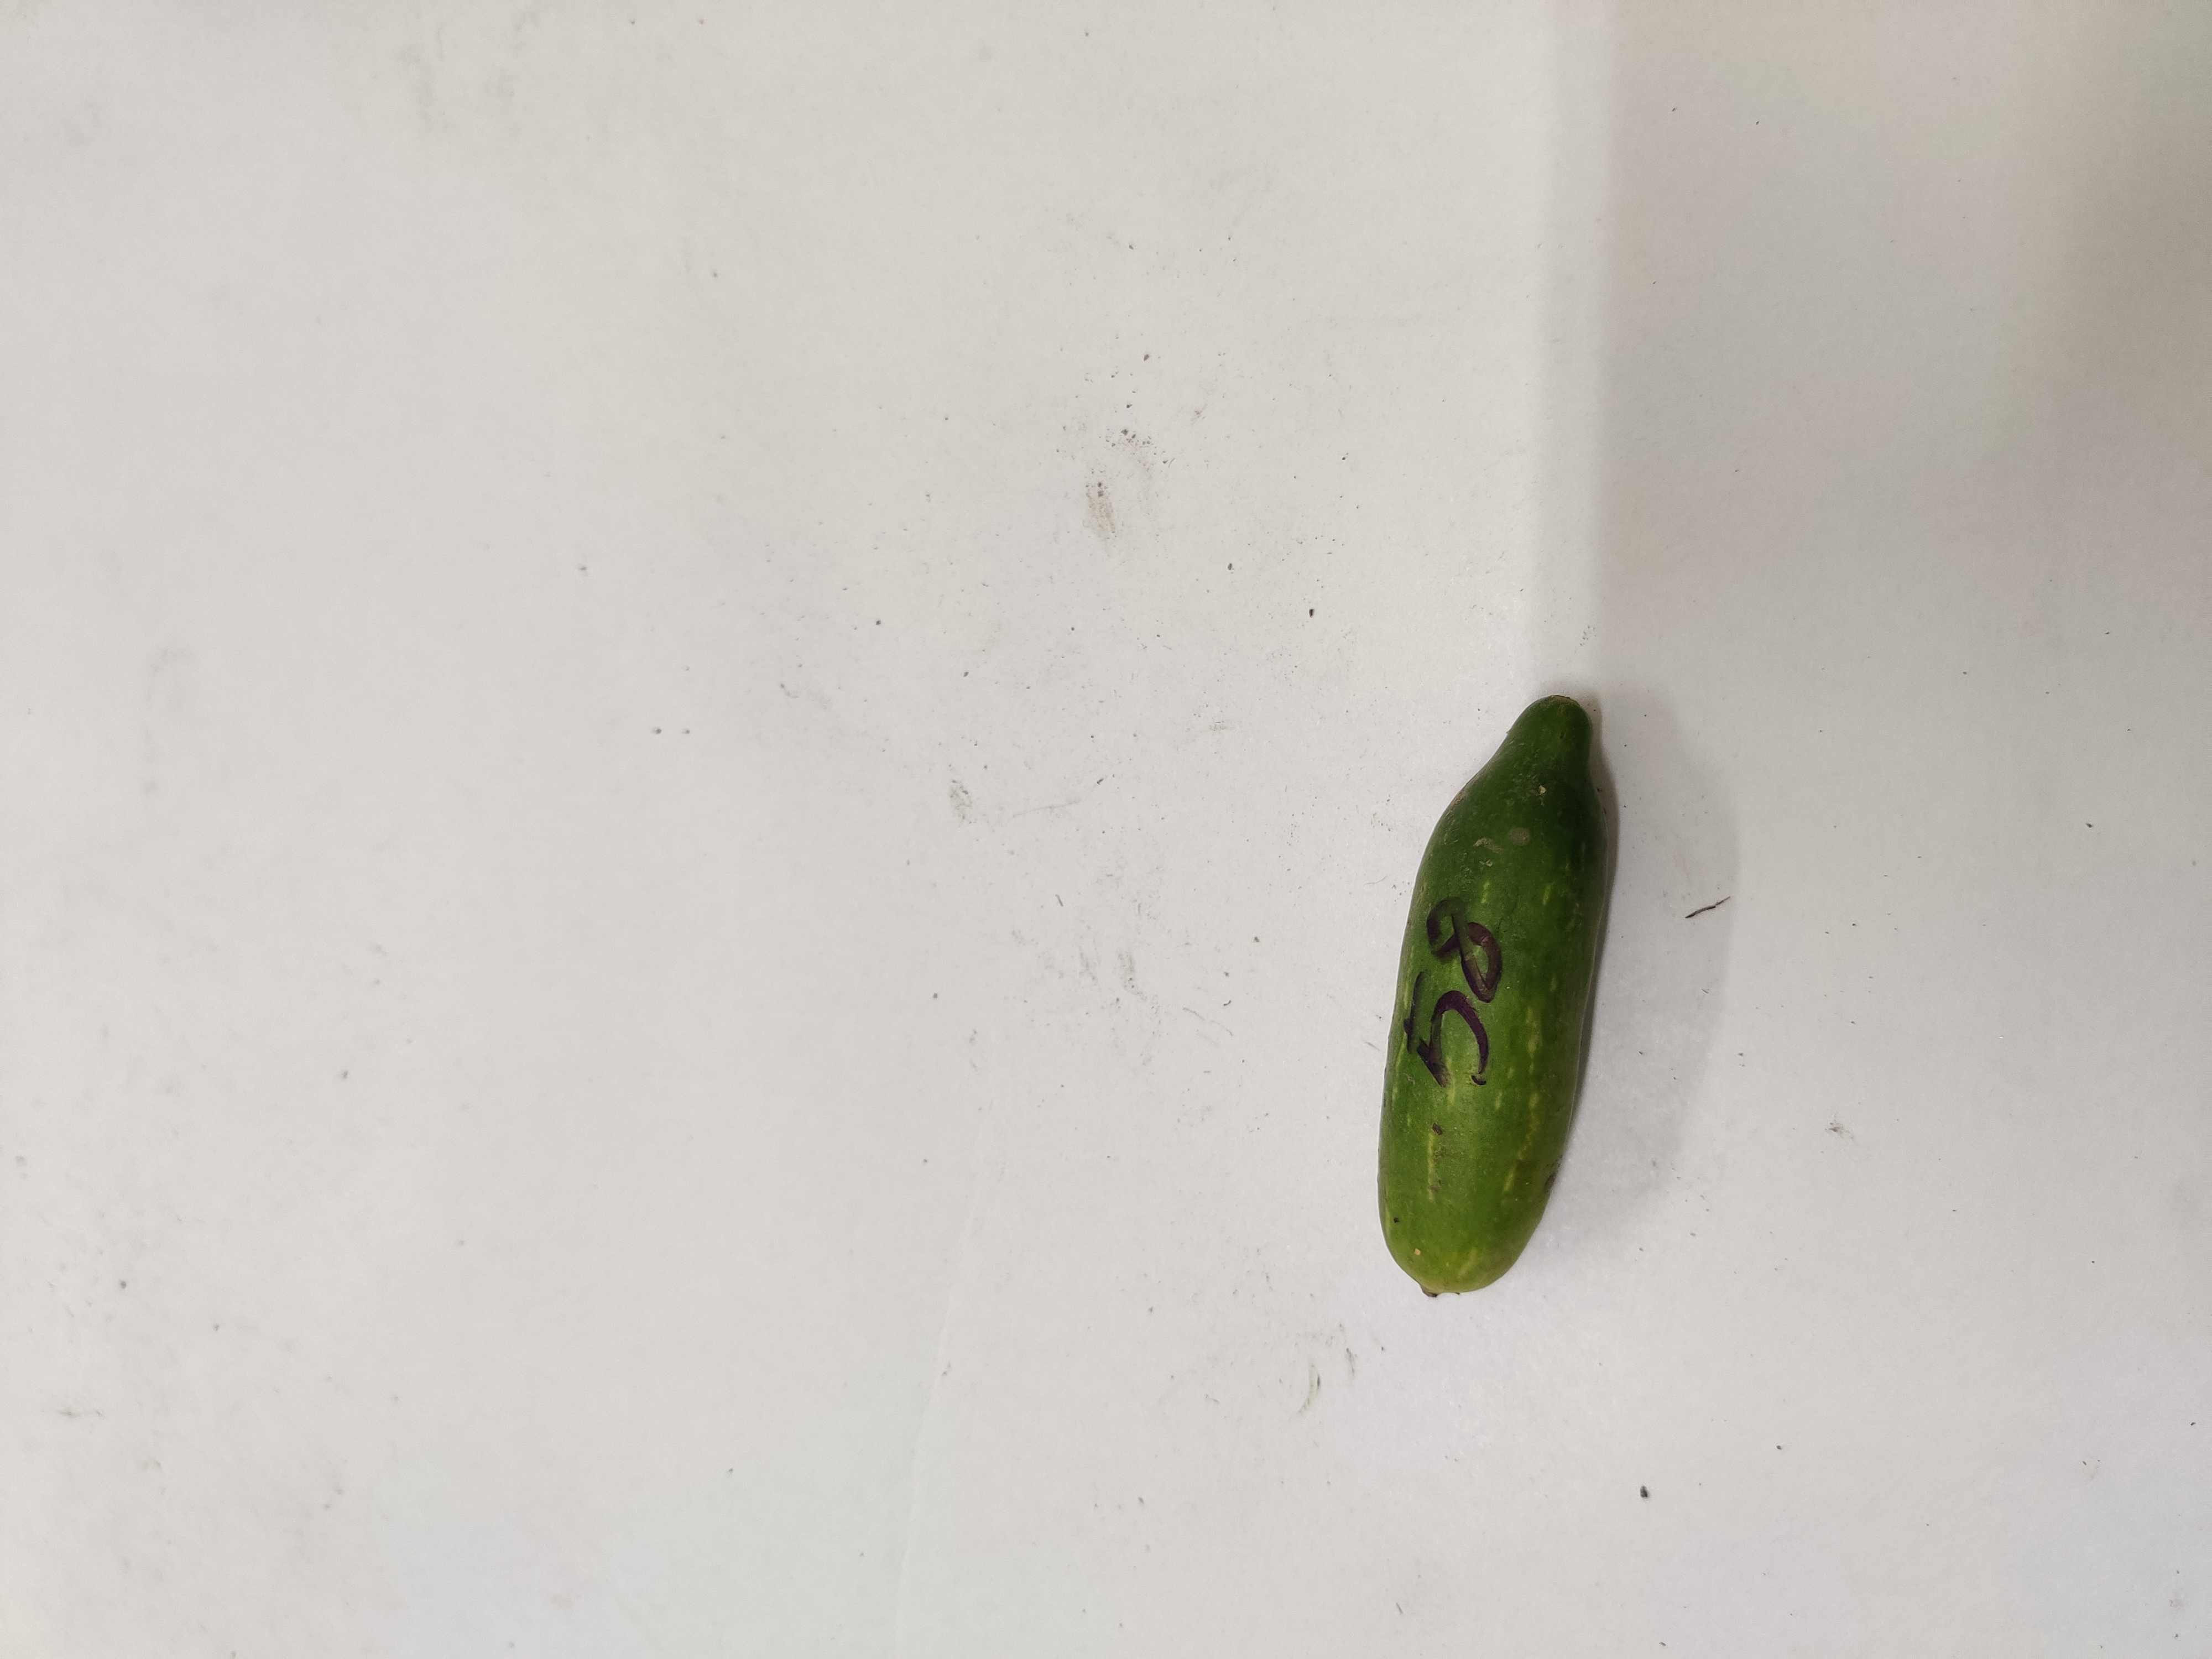
Crop: Ivy Gourd
Condition: Damaged